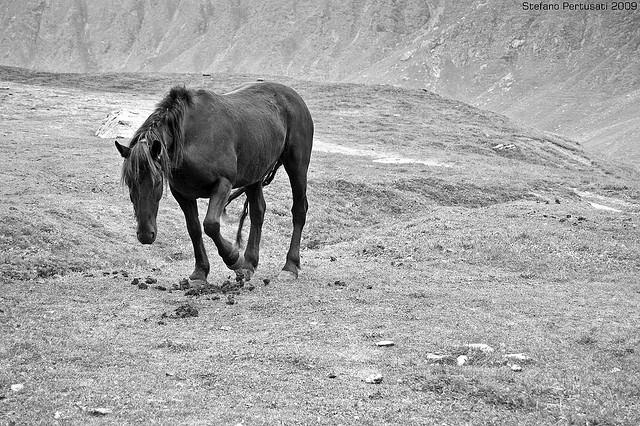
user: Given an image and a question. Answer the question in a short answer. Question: Is this a wild or tamed horse? Short Answer:
assistant: wild